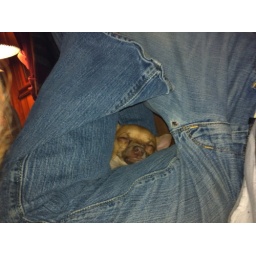
Lol laying in bed my babe got this cute pic